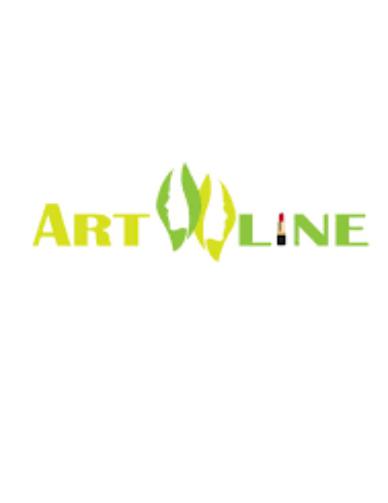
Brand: artline
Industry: Necessities